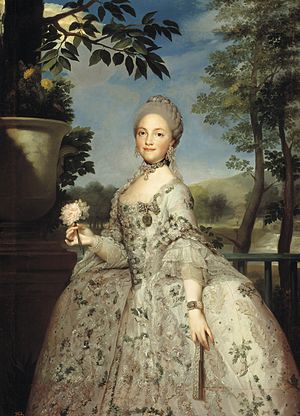
Maria Luisa af Parma
Portræt udført af Anton Raphael Mengs, ca. 1765
Maria Luisa af Parma var en spansk-italiensk prinsesse, der var dronning af Spanien fra 1788 til 1808 som ægtefælle til Kong Karl 4. af Spanien.